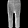
Label: Trouser